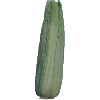
Label: corn_husk